The Weekend Murders

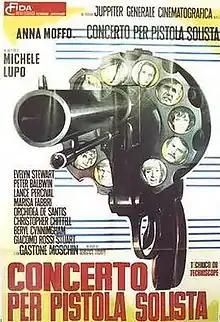
Italian film poster

The Weekend Murders (also known as "The Story of a Crime") is a 1970 Italian giallo film directed by Michele Lupo. It starred Ida Galli, Beryl Cunningham, Anna Moffo and Orchidea De Santis.